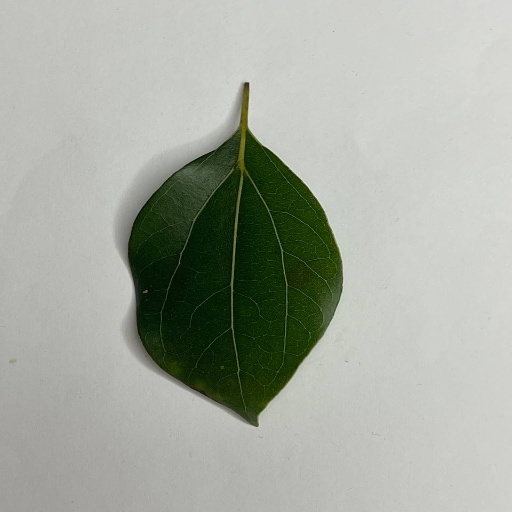
Species: Camphor
Leaf condition: Healthy Leaf